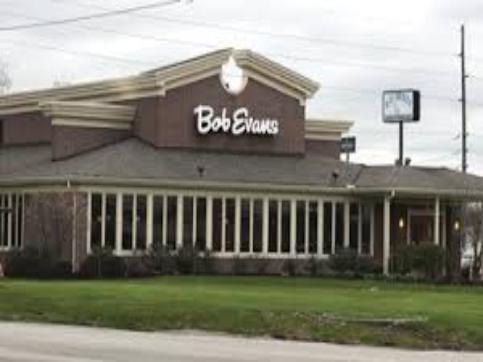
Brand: Bob Evans Restaurants
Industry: Clothes